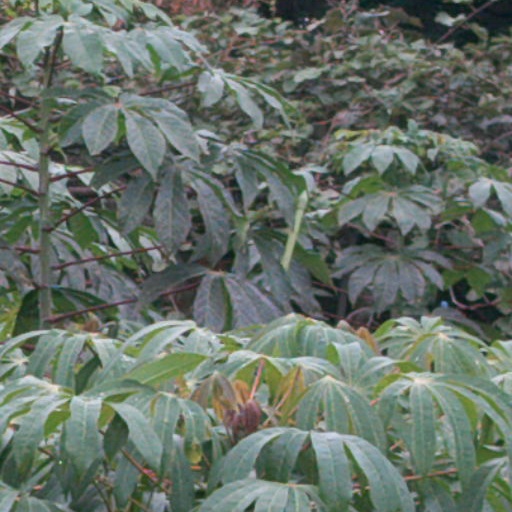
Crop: cassava